Adolf Hitler's cult of personality

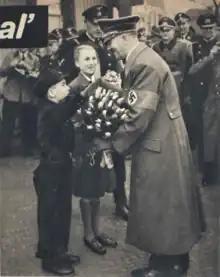
Hitler being given flowers by members of the Hitler Youth

During the 1930s, Hitler's popularity was largely due to the Führer myth being accepted by a majority of Germans. Most Germans sought recovery, security and prosperity, and Hitler seemed to offer all of those things. Most Germans approved of his socio-economic policies and the draconian measures against those regarded as "enemies" of the state because the Nazis appeared to have the solutions to all of Germany's problems. The Führer myth enabled the Schutzstaffel (SS) to carry out terror among the German population, because it went largely unnoticed, due to the enthusiasm for Hitler and the Nazi regime. The myth helped Germans to view Hitler as a statesman who was determined to "save" Germany from the scourge of "Jewish Bolshevism", which is how the Nazis and other ultra-nationalists referred to Marxism and communism. To some extent, the myth contributed to Germans accepting or overlooking the Nazi's policies towards Jews.